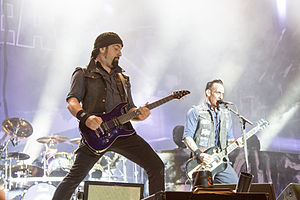
Volbeat / Karriere / Turne og Beyond Hell / Above Heaven (2010–2012)
Michael Poulsen og Rob Caggiano til Nova Rock 2014.
Volbeat er et dansk metalband, der blev dannet i København i oktober 2001 af Michael Poulsen, efter hans daværende band Dominus blev opløst. Bandet har taget navn efter Dominus-albummet Vol.Beat.